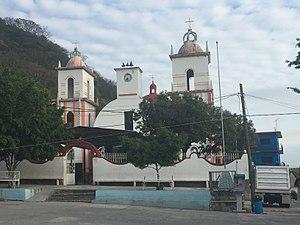
Maxela est une ville mexicaine située au nord de l'État de Guerrero, sa capitale municipale est Tepecoacuilco de Trujano. C'est l'un des centres artisanaux les plus importants de la commune, où se développe la peinture en papier d'amate.